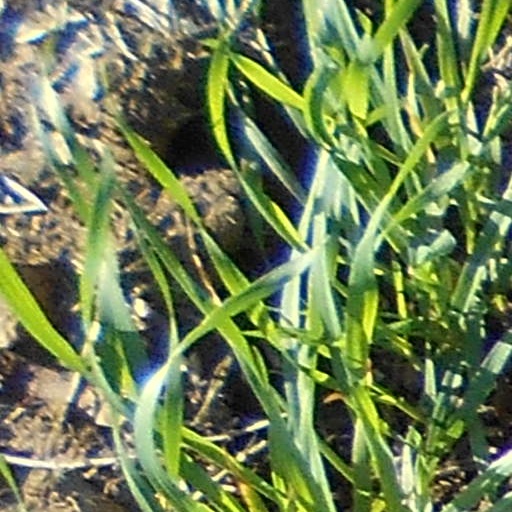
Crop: wheat